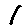
Label: 1